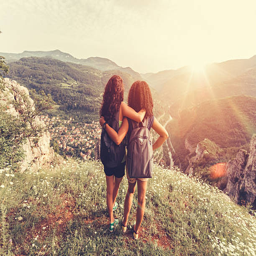
friends on the mountain peak